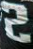
Number: 2